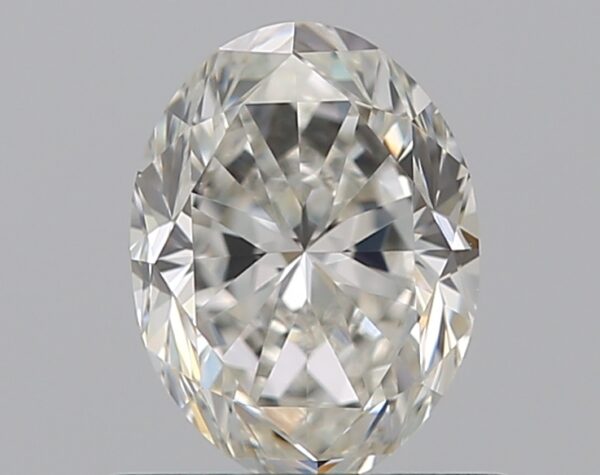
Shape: oval
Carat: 0.7
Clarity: VS1
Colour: H
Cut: GD
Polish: EX
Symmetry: VG
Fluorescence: N
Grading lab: GIA
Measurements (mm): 6.32 x 4.76 x 3.26